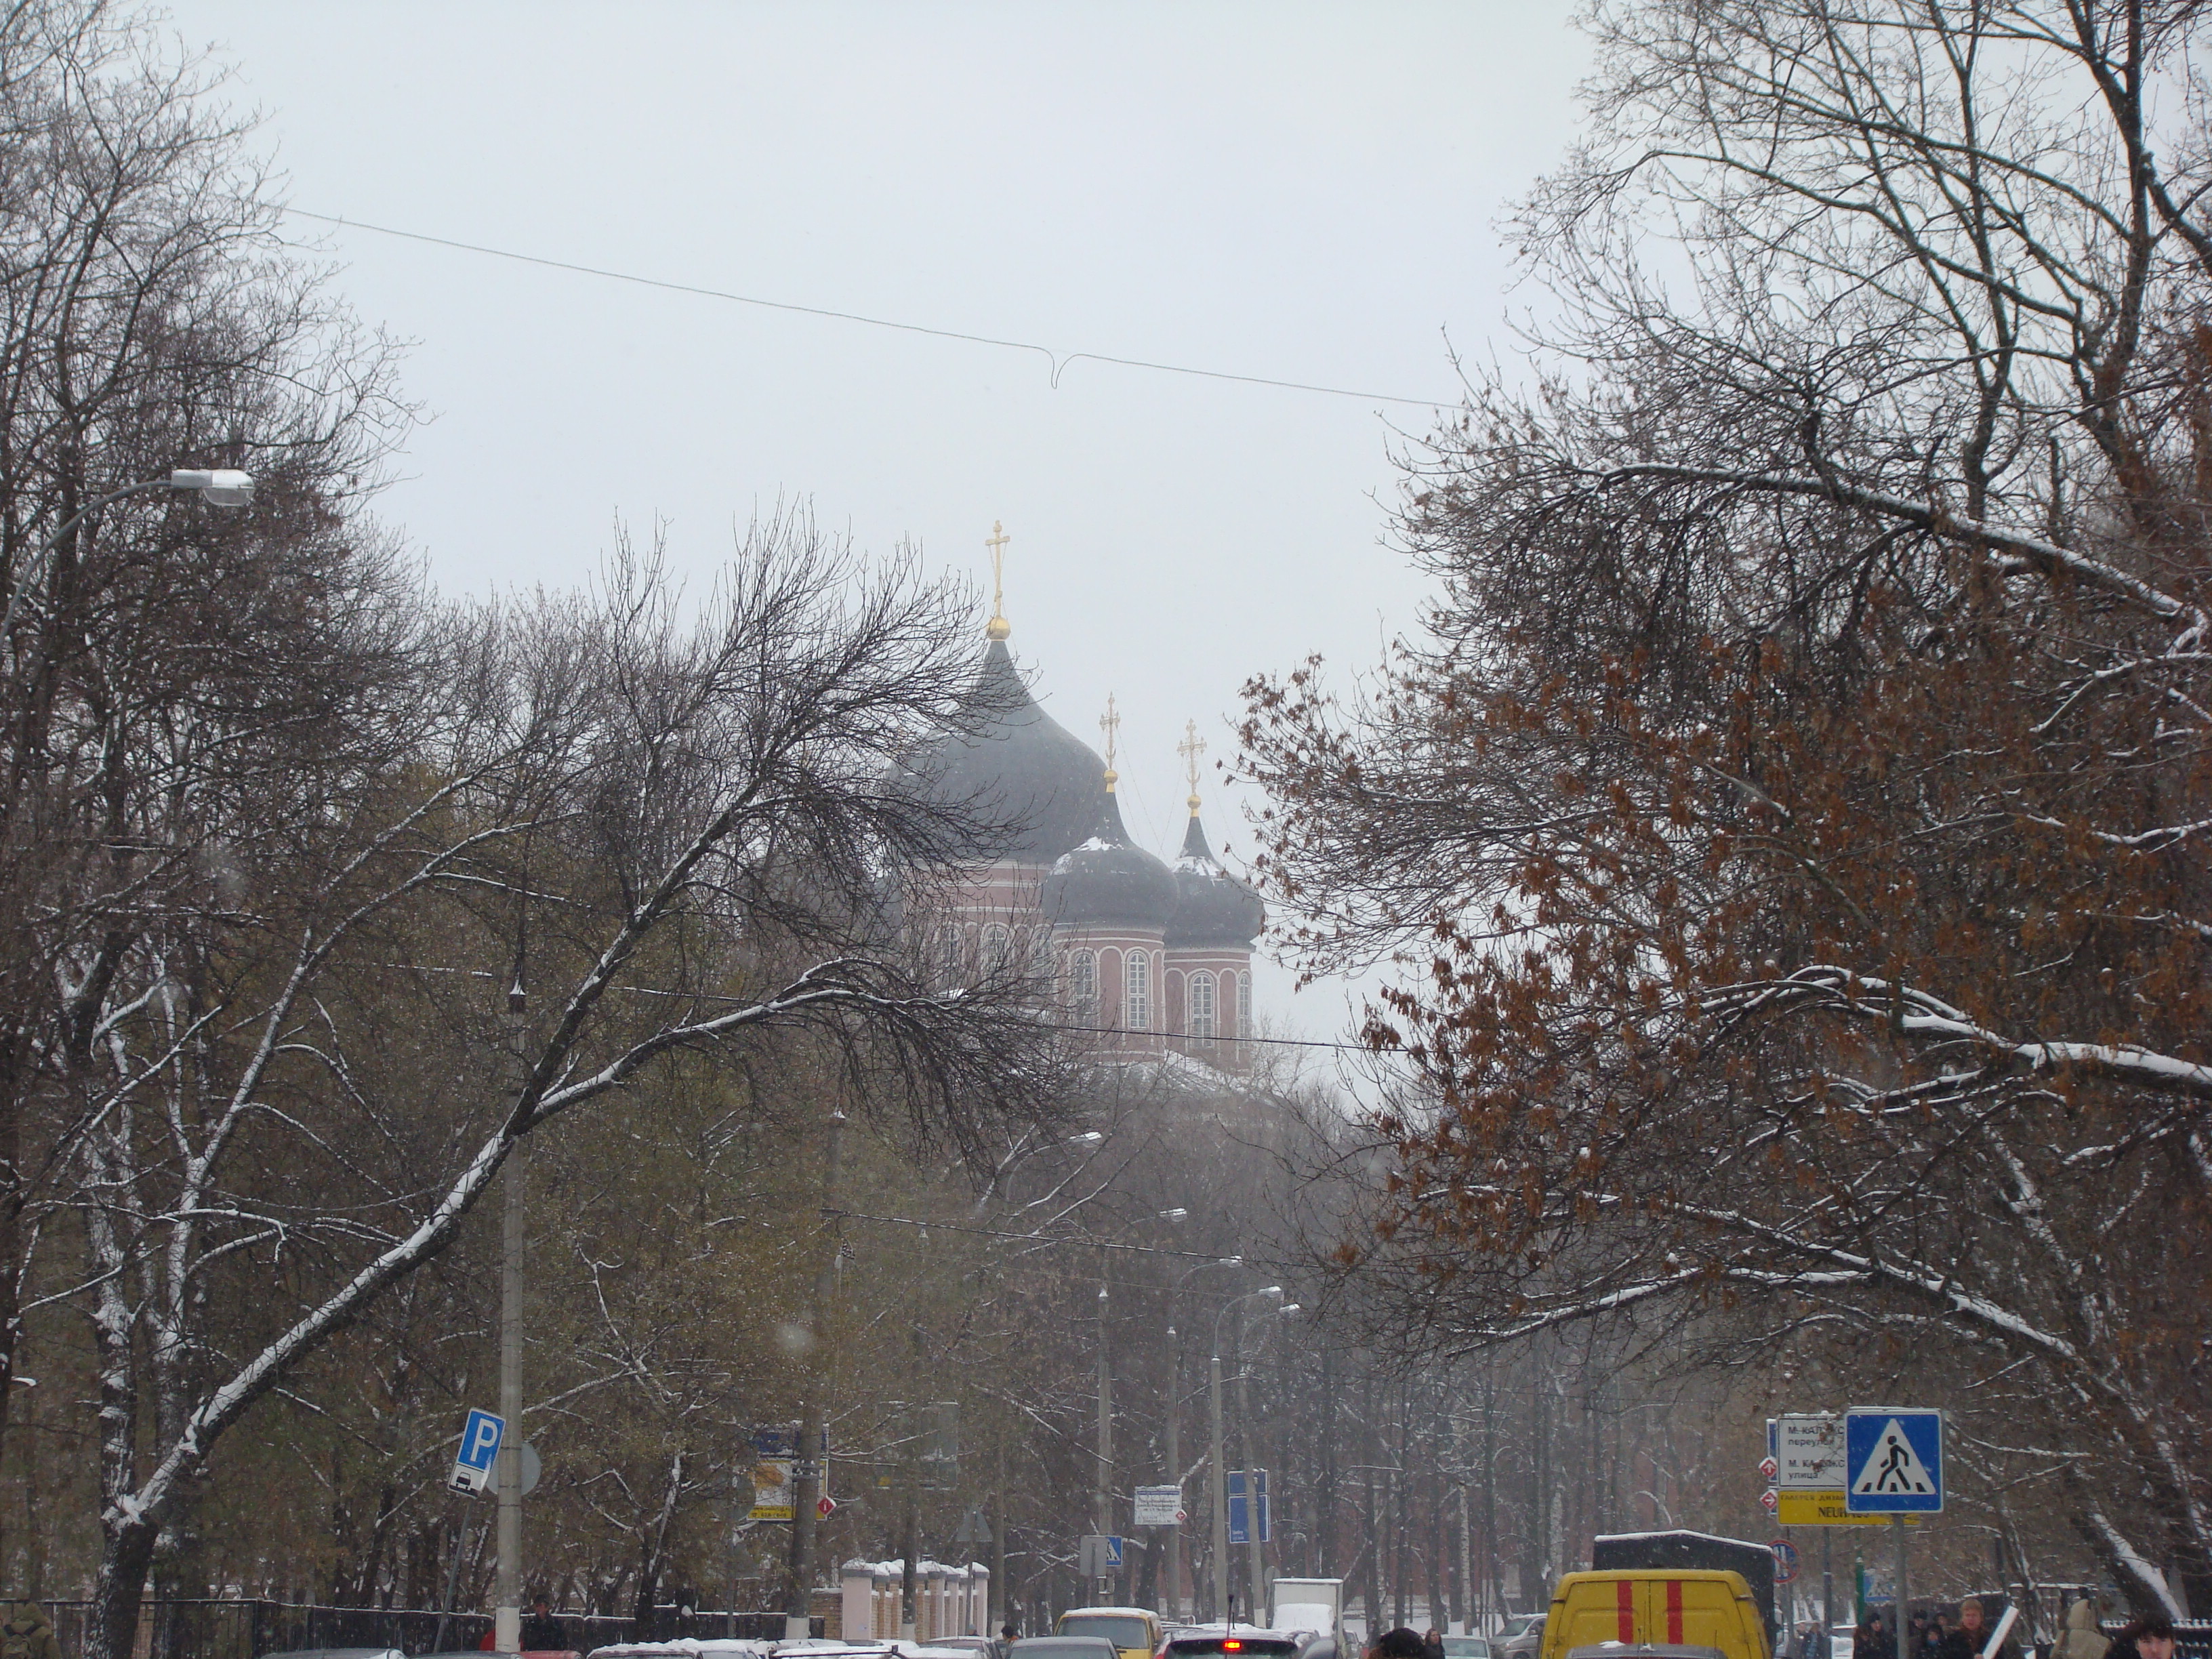
tree, snow, winter, city, downtown, weather, season, monastery, sony, moscow, russia, neighbourhood, urban area, atmospheric phenomenon, woody plant